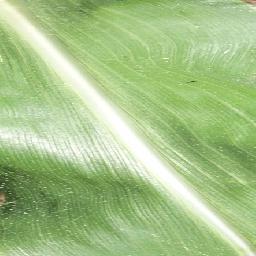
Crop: corn
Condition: (maize)_healthy